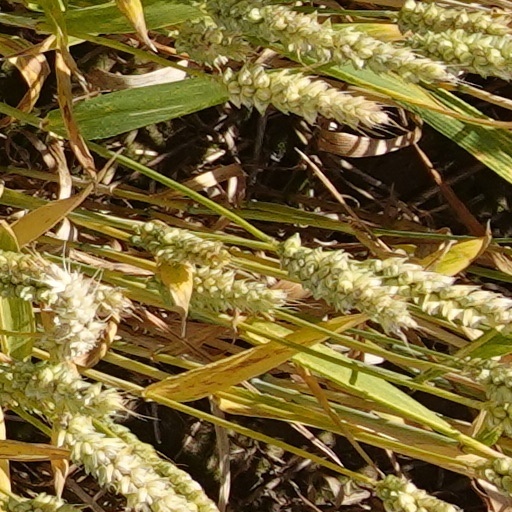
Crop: wheat